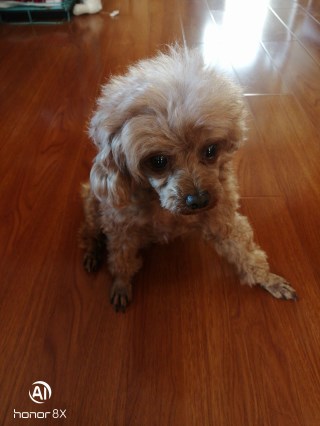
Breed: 7449-n000128-teddy